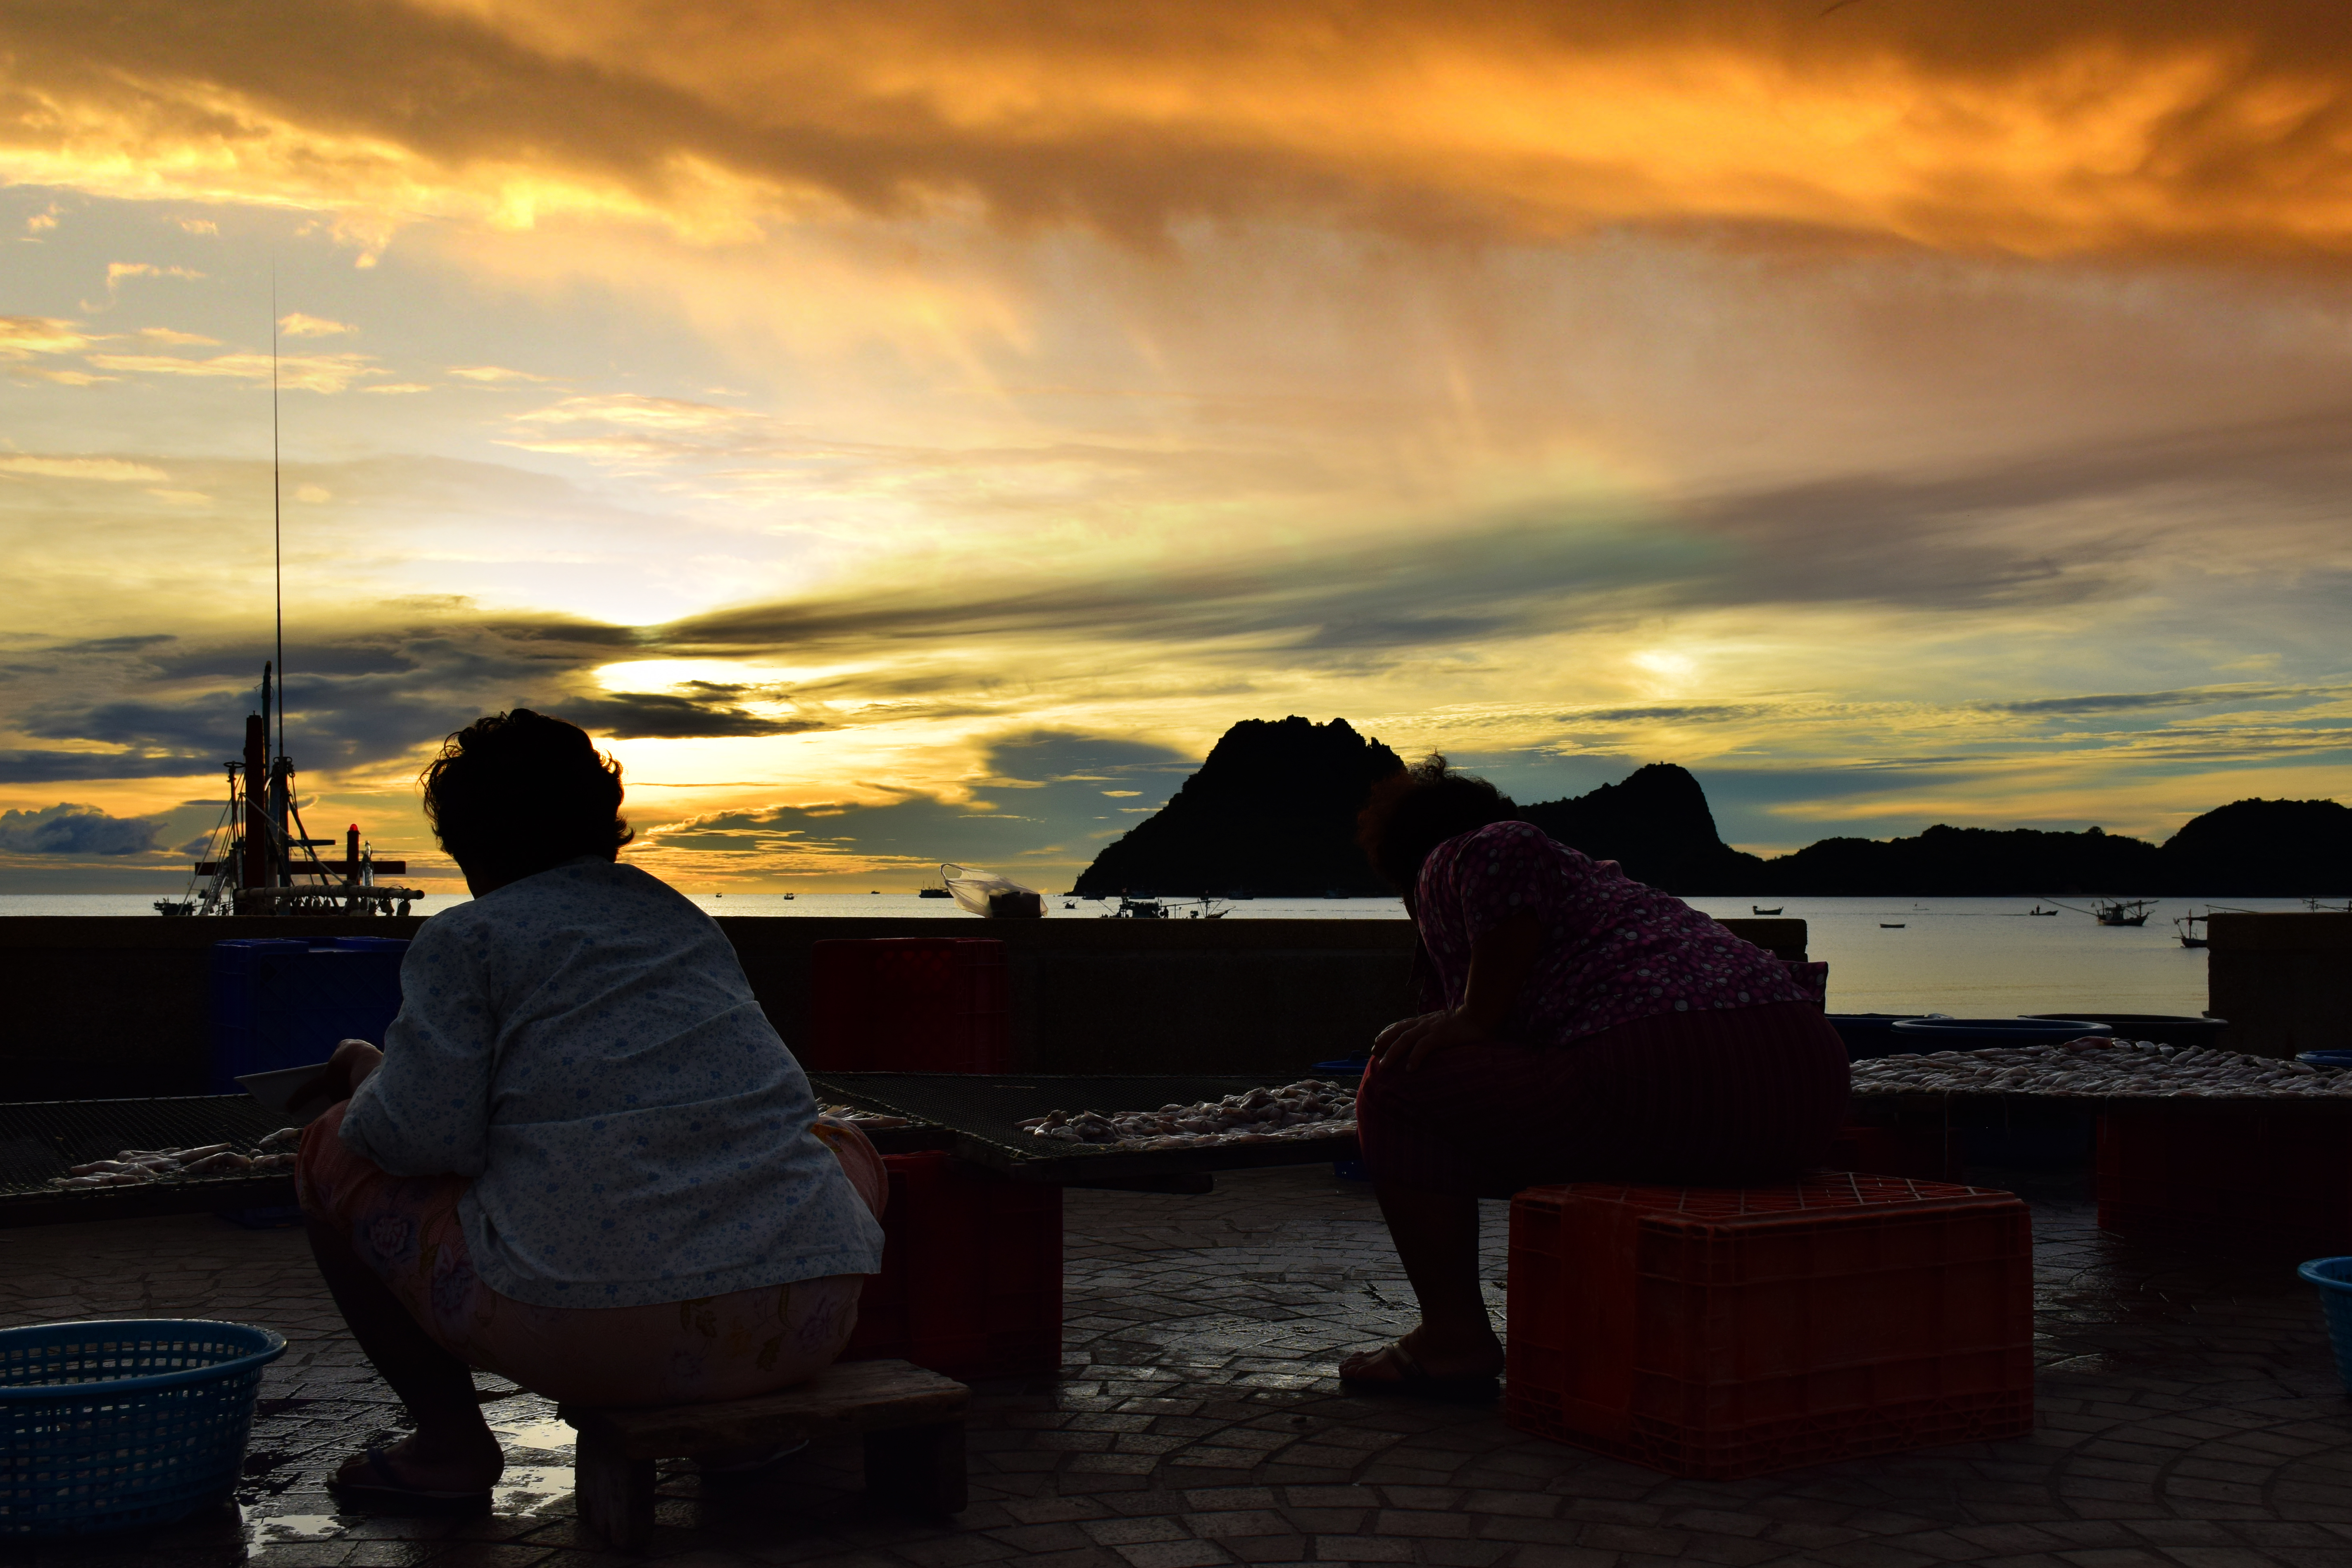
morning, sky, sea side, lifestyle, cloud, sunset, water, afterglow, evening, horizon, sea, dusk, sitting, sunrise, waterway, atmosphere, calm, ocean, sunlight, tree, river, photography, vacation, lake, coast, meteorological phenomenon, dock, vehicle, rock, reflection, furniture, Tints and shades, tourism